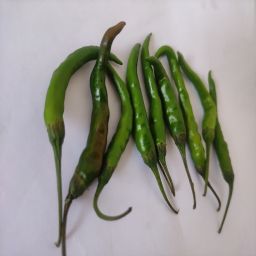
Crop: Chile Pepper
Quality: Unripe